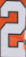
Number: 2